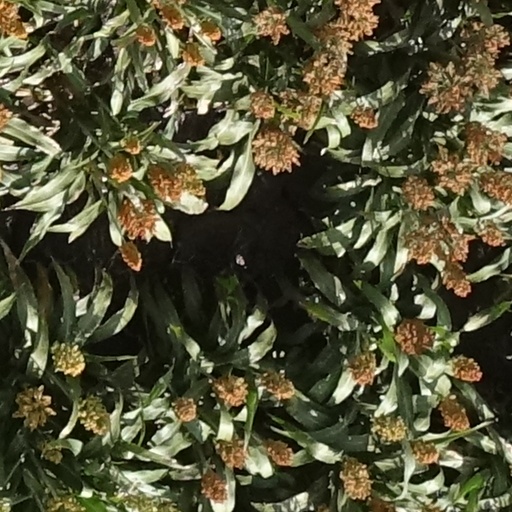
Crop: sorghum